George Challis (Australian rules footballer)

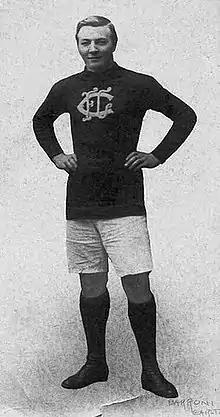
Challis during his Carlton career

George David Challis (9 February 1891 – 15 July 1916) was an Australian rules footballer who played for Carlton in the Victorian Football League (VFL) during the early 1910s.